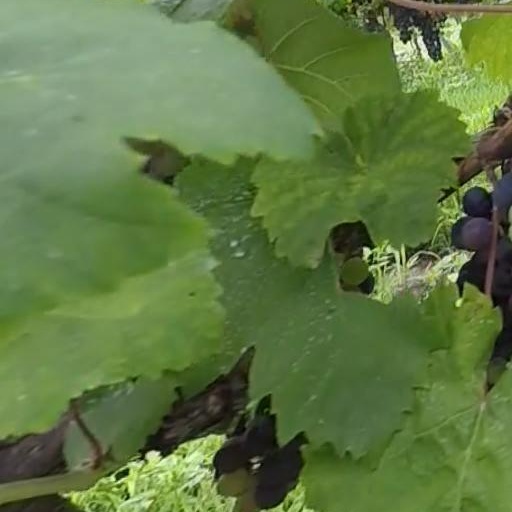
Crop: grape